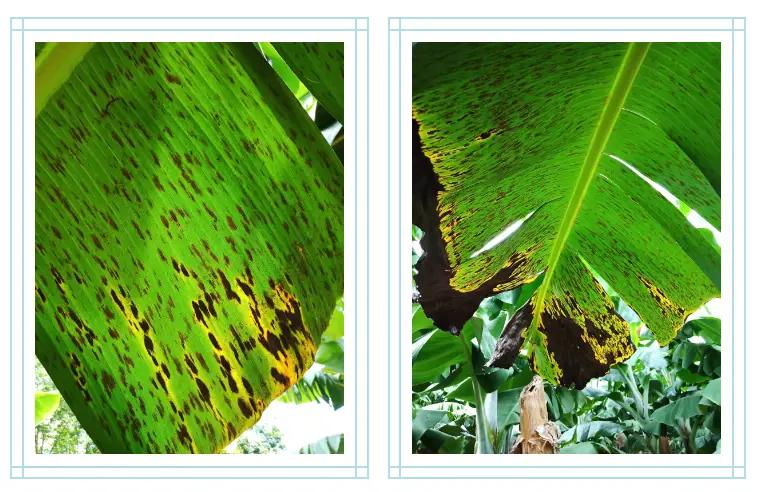
Plant: Banana
Disease: banana black leaf streak